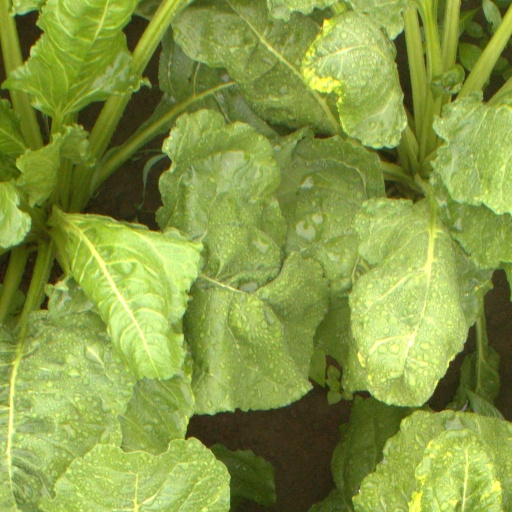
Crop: sugar beet